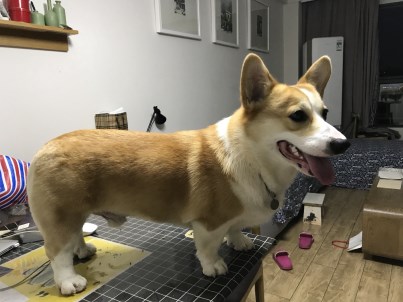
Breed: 2909-n000116-Cardigan